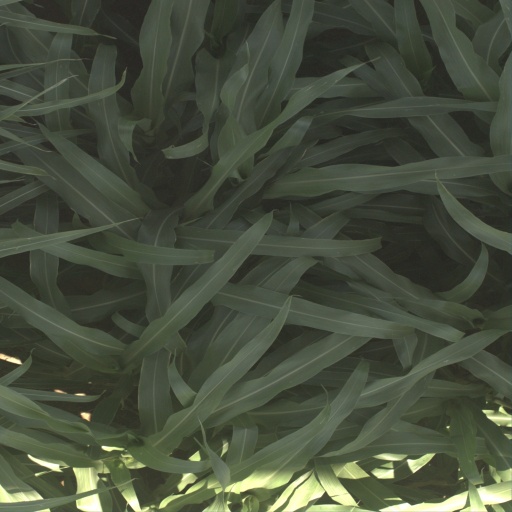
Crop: sorghum